Umayyad architecture

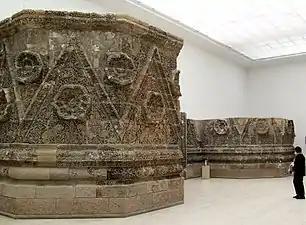

Most buildings in Syria were of high quality ashlar masonry, using large tightly-joined blocks, sometimes with carving on the facade. Stone barrel vaults were only used to roof small spans. Wooden roofs were used for larger spans, with the wood in Syria brought from the forests of Lebanon. These roofs usually had shallow pitches and rested on wooden trusses. Wooden domes were constructed for Al-Aqsa Mosque and the Dome of the Rock, both in Jerusalem. Baked brick and mud brick were used in Mesopotamia, due to lack of stone. Where brick was used in Syria, the work was in the finer Mesopotamian style rather than the more crude Byzantine style.